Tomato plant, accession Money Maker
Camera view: tilt-top (135 deg); turntable rotation: 300 degrees
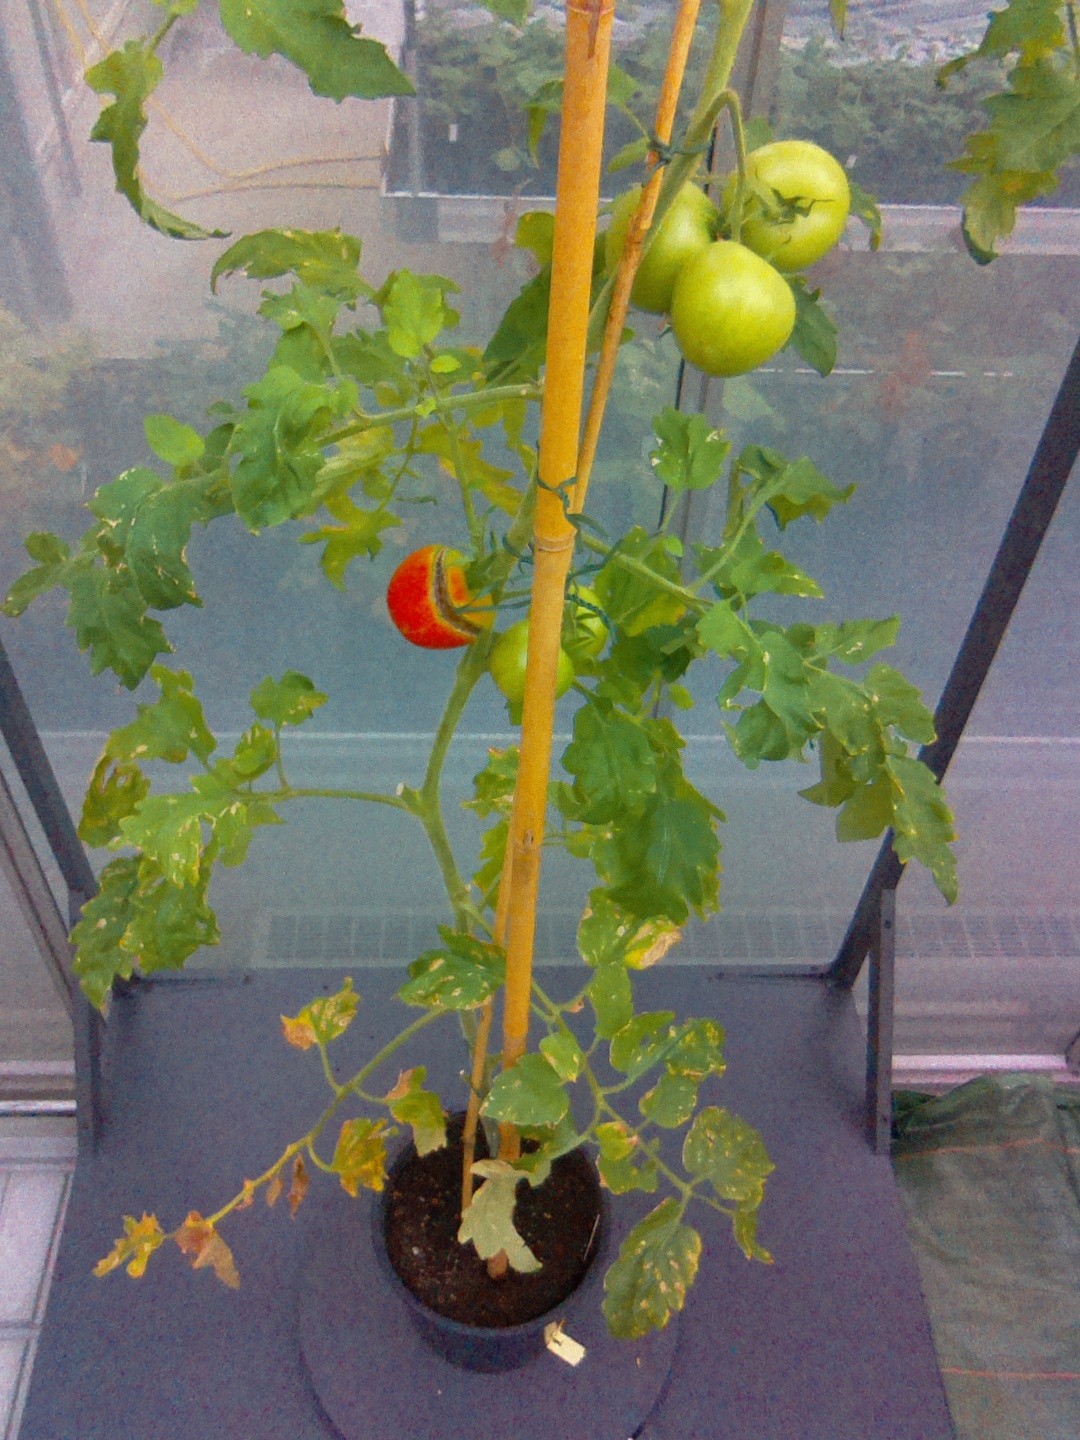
BBCH growth stage 72: 20%-30% of final fruit size